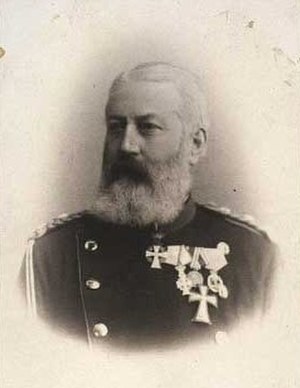
Christian Güldencrone (officer)
Christian Güldencrone